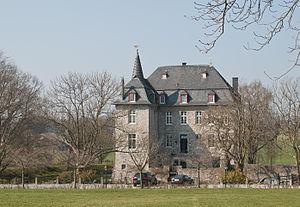
Cette page regroupe l'ensemble du patrimoine immobilier classé de la ville belge d'Eupen.